San Uk Tsuen (Lung Yeuk Tau)

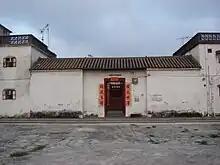
Sin Shut Study Hall in San Uk Tsuen.

San Uk Tsuen is a village of Hong Kong, located in Lung Yeuk Tau, Fanling, North District. It is one of the 11 villages of the Tang Clan established in Lung Yeuk Tau, collectively known as the five Wai (walled villages) and six Tsuen (villages) in Lung Yeuk Tau.